CP/M

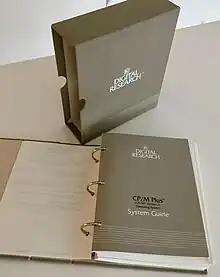
CP/M Plus (CP/M 3) System Guide

The last 8-bit version of CP/M was version 3, often called CP/M Plus, released in 1983. Its BDOS was designed by David K. Brown. It incorporated the bank switching memory management of MP/M in a single-user single-task operating system compatible with CP/M 2.2 applications. CP/M 3 could therefore use more than 64 KB of memory on an 8080 or Z80 processor. The system could be configured to support date stamping of files. The operating system distribution software also included a relocating assembler and linker. CP/M 3 was available for the last generation of 8-bit computers, notably the Amstrad PCW, the Amstrad CPC, the ZX Spectrum +3, the Commodore 128, MSX machines and the Radio Shack TRS-80 Model 4.